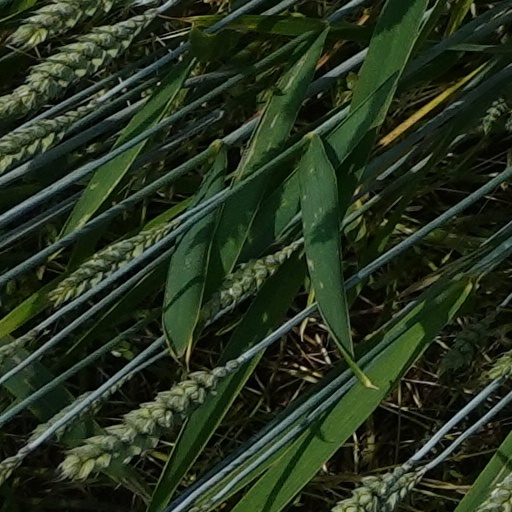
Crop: wheat